GIS and environmental governance

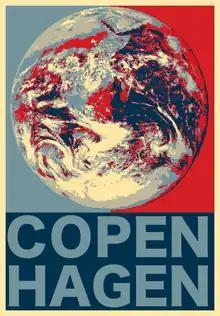
The 2009 Copenhagen Summit failed to produce a legally binding treaty on national CO2 levels, despite (or perhaps because of) a near-global delegation. An example of Jacques Ranciere's "partition of the sensible" in action. IPCC data, based on GIS and environmental modelling processes, provide the basis for these proposed legal frameworks.

Maantay and Maroko's research is intended to help hazard management and disaster planning before and after a high magnitude flood event. By using a Cadastral-based Expert Dasymetric System (CEDS) they were able to estimate the number of "vulnerable sub-populations" in the densely populated New York City area. Their research broadly supports an EJ approach to natural disaster mitigation. By highlighting the importance of equality issues and the disproportionate exposure some people have to such events, they invoke the EJ movement's notion of distributional justice. The lack of "strong social, financial, or political support structures" are constituent factors in how people deal with large-scale disasters. The criticism of the US government's response to the devastating effects of Hurricane Katrina in 2005, draw on such notions. The online publication set-up by the Social Science Research Council (SSRC) entitled Understanding Katrina helps to ground this research in socio-political approaches to so-called "natural" disasters.